Typhoon Son-Tinh

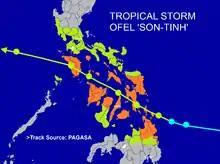
The track and the Public Storm Warning Signal of Tropical Storm Ofel during it affects the Central Philippines. Area's under the orange color are signal No. 2 while the light green color are signal No. 1

Upon emerging to the West Philippine Sea on October 25, Son-Tinh struggled to intensify, with the continued effects of land interaction in the eastern quadrant. Late on the same day, the JTWC noted that Son-Tinh had started to develop banding over its northern and southern peripheries, with deep convection wrapping to its center. At 06:00 UTC the next day, the JMA upgraded Son-Tinh to a severe tropical storm, as it continued westward under the influence of the subtropical ridge to its north, leaving the PAR. Twelve hours later, the JTWC upgraded Son-Tinh to a typhoon, as its structure continued to improve, with its center having tightly-curved banding. The JMA would not upgrade Son-Tinh to a typhoon until 06:00 UTC on October 27, when it developed a eye. Son-Tinh then reached its peak intensity six hours later, as it rapidly intensified to a category 3-equivalent typhoon, while entering a hostile environment of moderate wind shear and strong westerlies to its north. With its eye soon filled, the system started weakening by the next day, as it slowed its movement, with wind shear increasing. As a result, the JTWC downgraded Son-Tinh to a category 2-equivalent typhoon, as it turned to the north-northwest. By 12:00 UTC that same day, the JMA downgraded the system to a severe tropical storm. As it made landfall between Nam Định Province–Thái Bình Province in Vietnam, the JMA downgraded Son-Tinh to a tropical storm, while the JTWC downgraded the system to a category 1-equivalent typhoon. The JTWC downgraded Son-Tinh to a tropical storm and issued their final advisory at 00:00 UTC on October 29, as it turned northeast while weakening from land interaction. Six hours later, the JMA issued their final advisory on the system, as it weakened to a tropical depression. Son-Tinh then dissipated late on the same day.